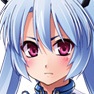
Portrait style: Anime Portrait